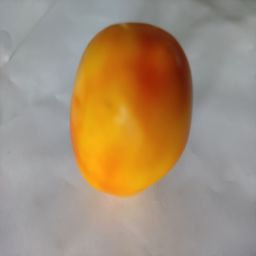
Crop: Tomato
Quality: Ripe